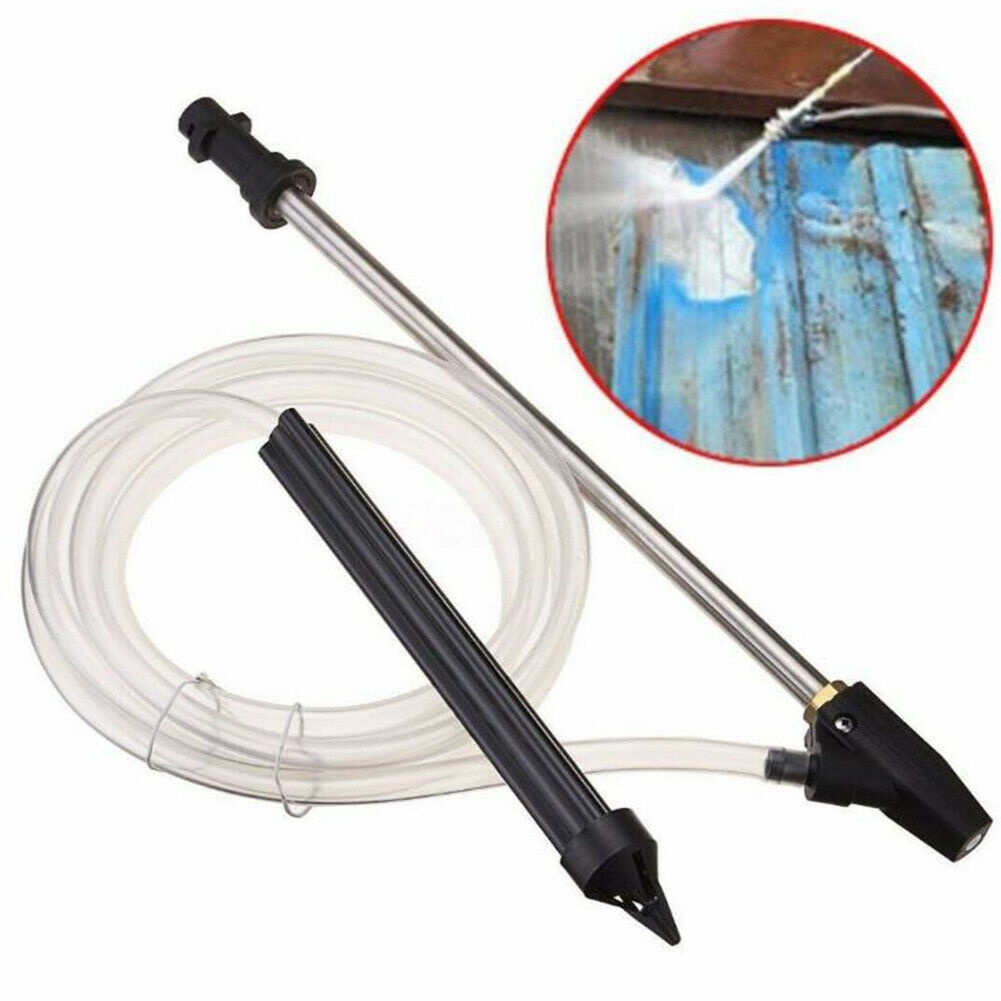
Sand Blaster Wet Blasting Washer Sandblasting Kit for Karcher
Can be used to remove paint or remove dirt and rust. The nozzle is made of copper or geramic, the rod is stainless steel, the shell is plastic, it can work better. Just add an abrasive material and Removes the need for chemicals and instead. Necessary item for auto repair shop and home. Compatible for Karcher K2-K7 series. Specifications: Main Material: stainless steel, plastic Color: as shown Size(approx): Sandblasting Tube Length: 300 cm; Collecting Pipe Length: 270 mm; Nozzle Tube Length: 460 mm Package Included: 1 pc x Sandblasting Tube 1 pc x Collecting Pipe 1 pc x Nozzle Tube 1 pc x Nozzle
Category: Home & Garden > Lawn & Garden > Outdoor Power Equipment Accessories > Pressure Washer Accessories > Water Sand Blasters